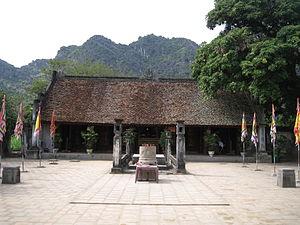
Hoa Lu est une ancienne capitale du Viêt Nam située à 90 km au sud de Hanoï. Entre 968 et 1010, elle fut la capitale de trois dynasties féodales du Viêt Nam : Dinh, Tien Le et Lý. En 1010, le roi Ly Thai To transféra la capitale à Hanoï. Le roi fit construire plus tard à Hoa Lu de nombreux temples et pagodes.